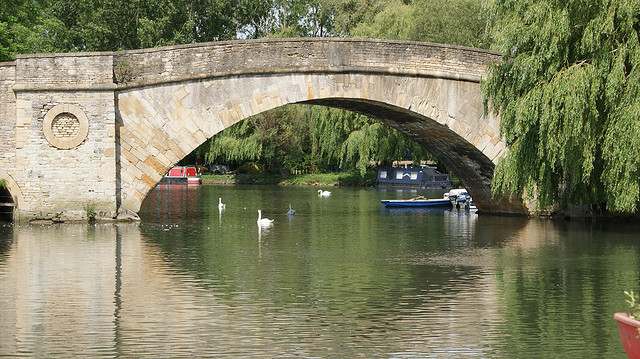
user: Given an image and a question. Answer the question in a short answer. Question: What is floating under the bridge that's white with feathers? Short Answer:
assistant: swan